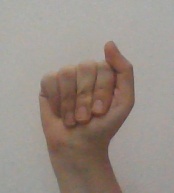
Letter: saad